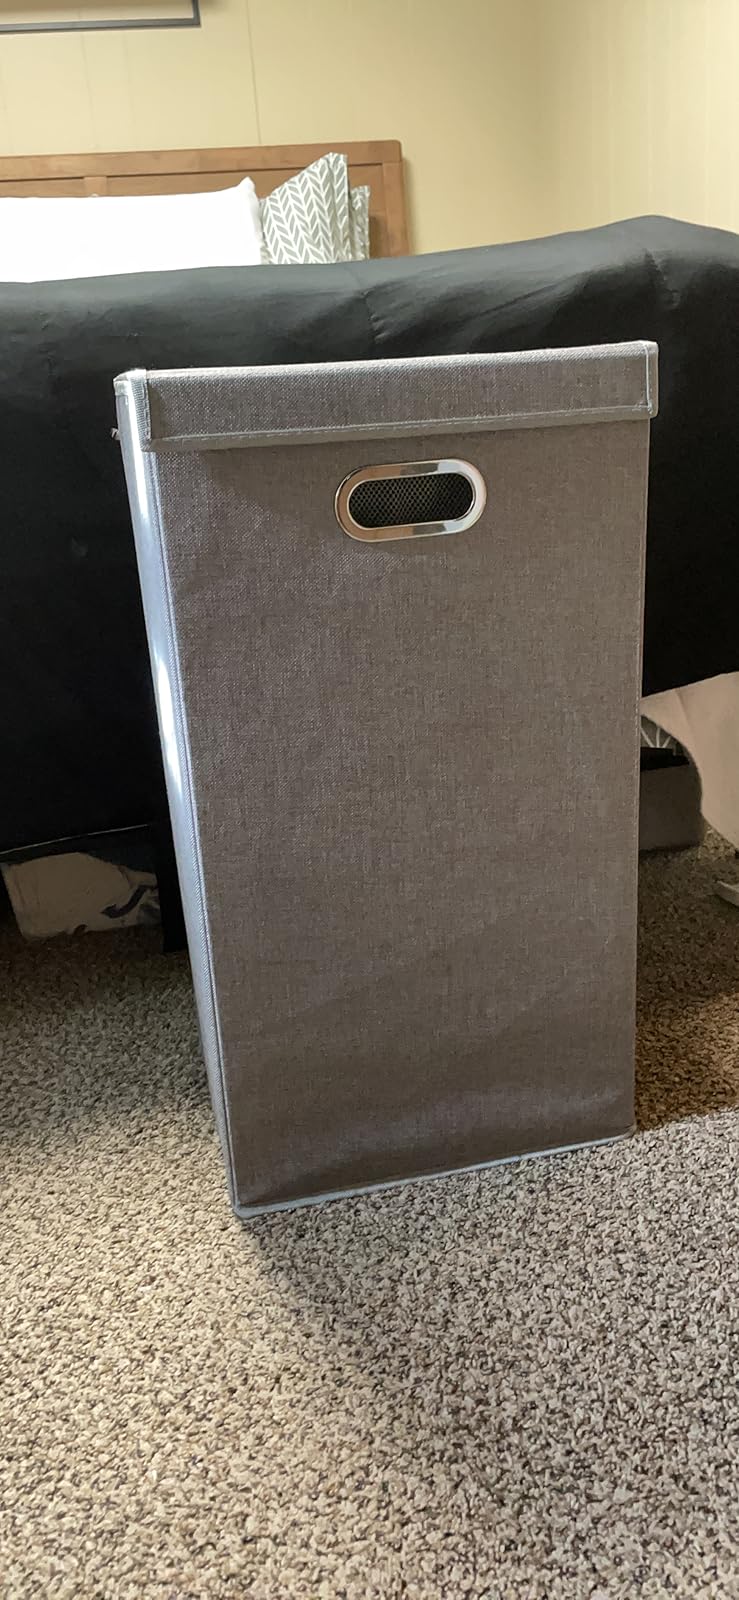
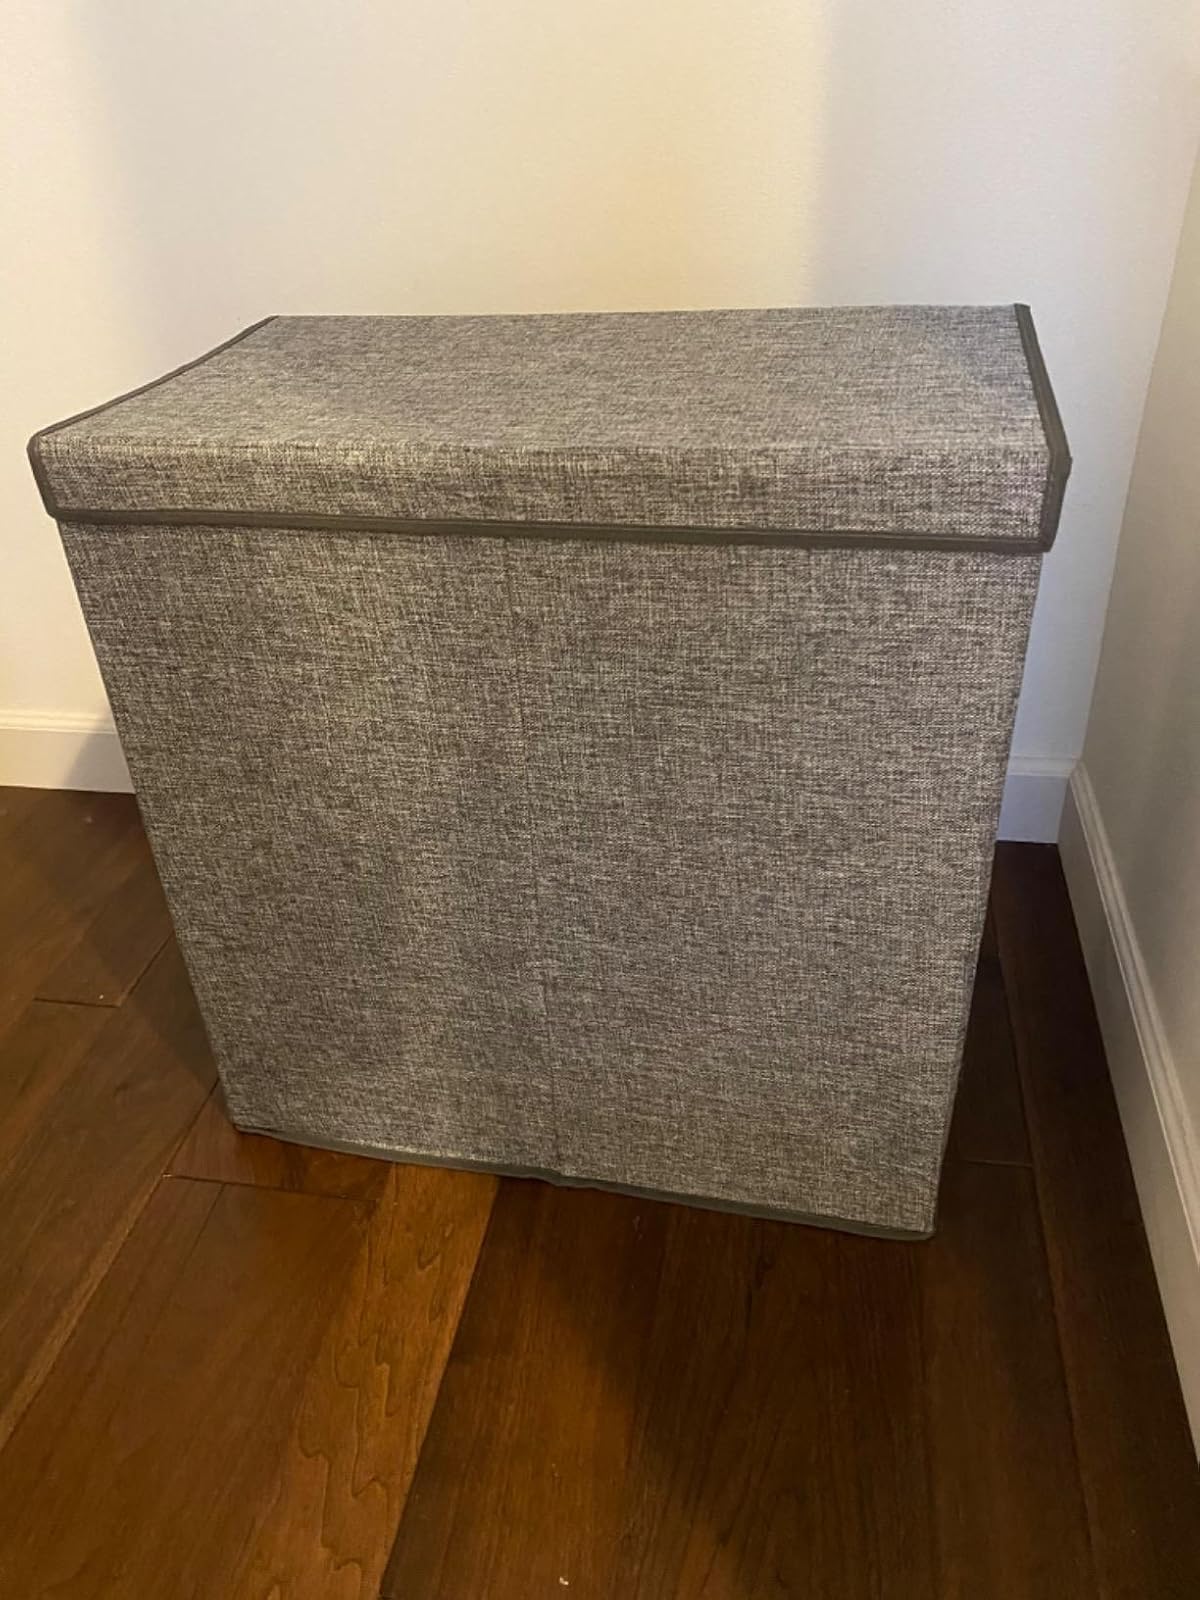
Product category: items_hamper
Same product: no